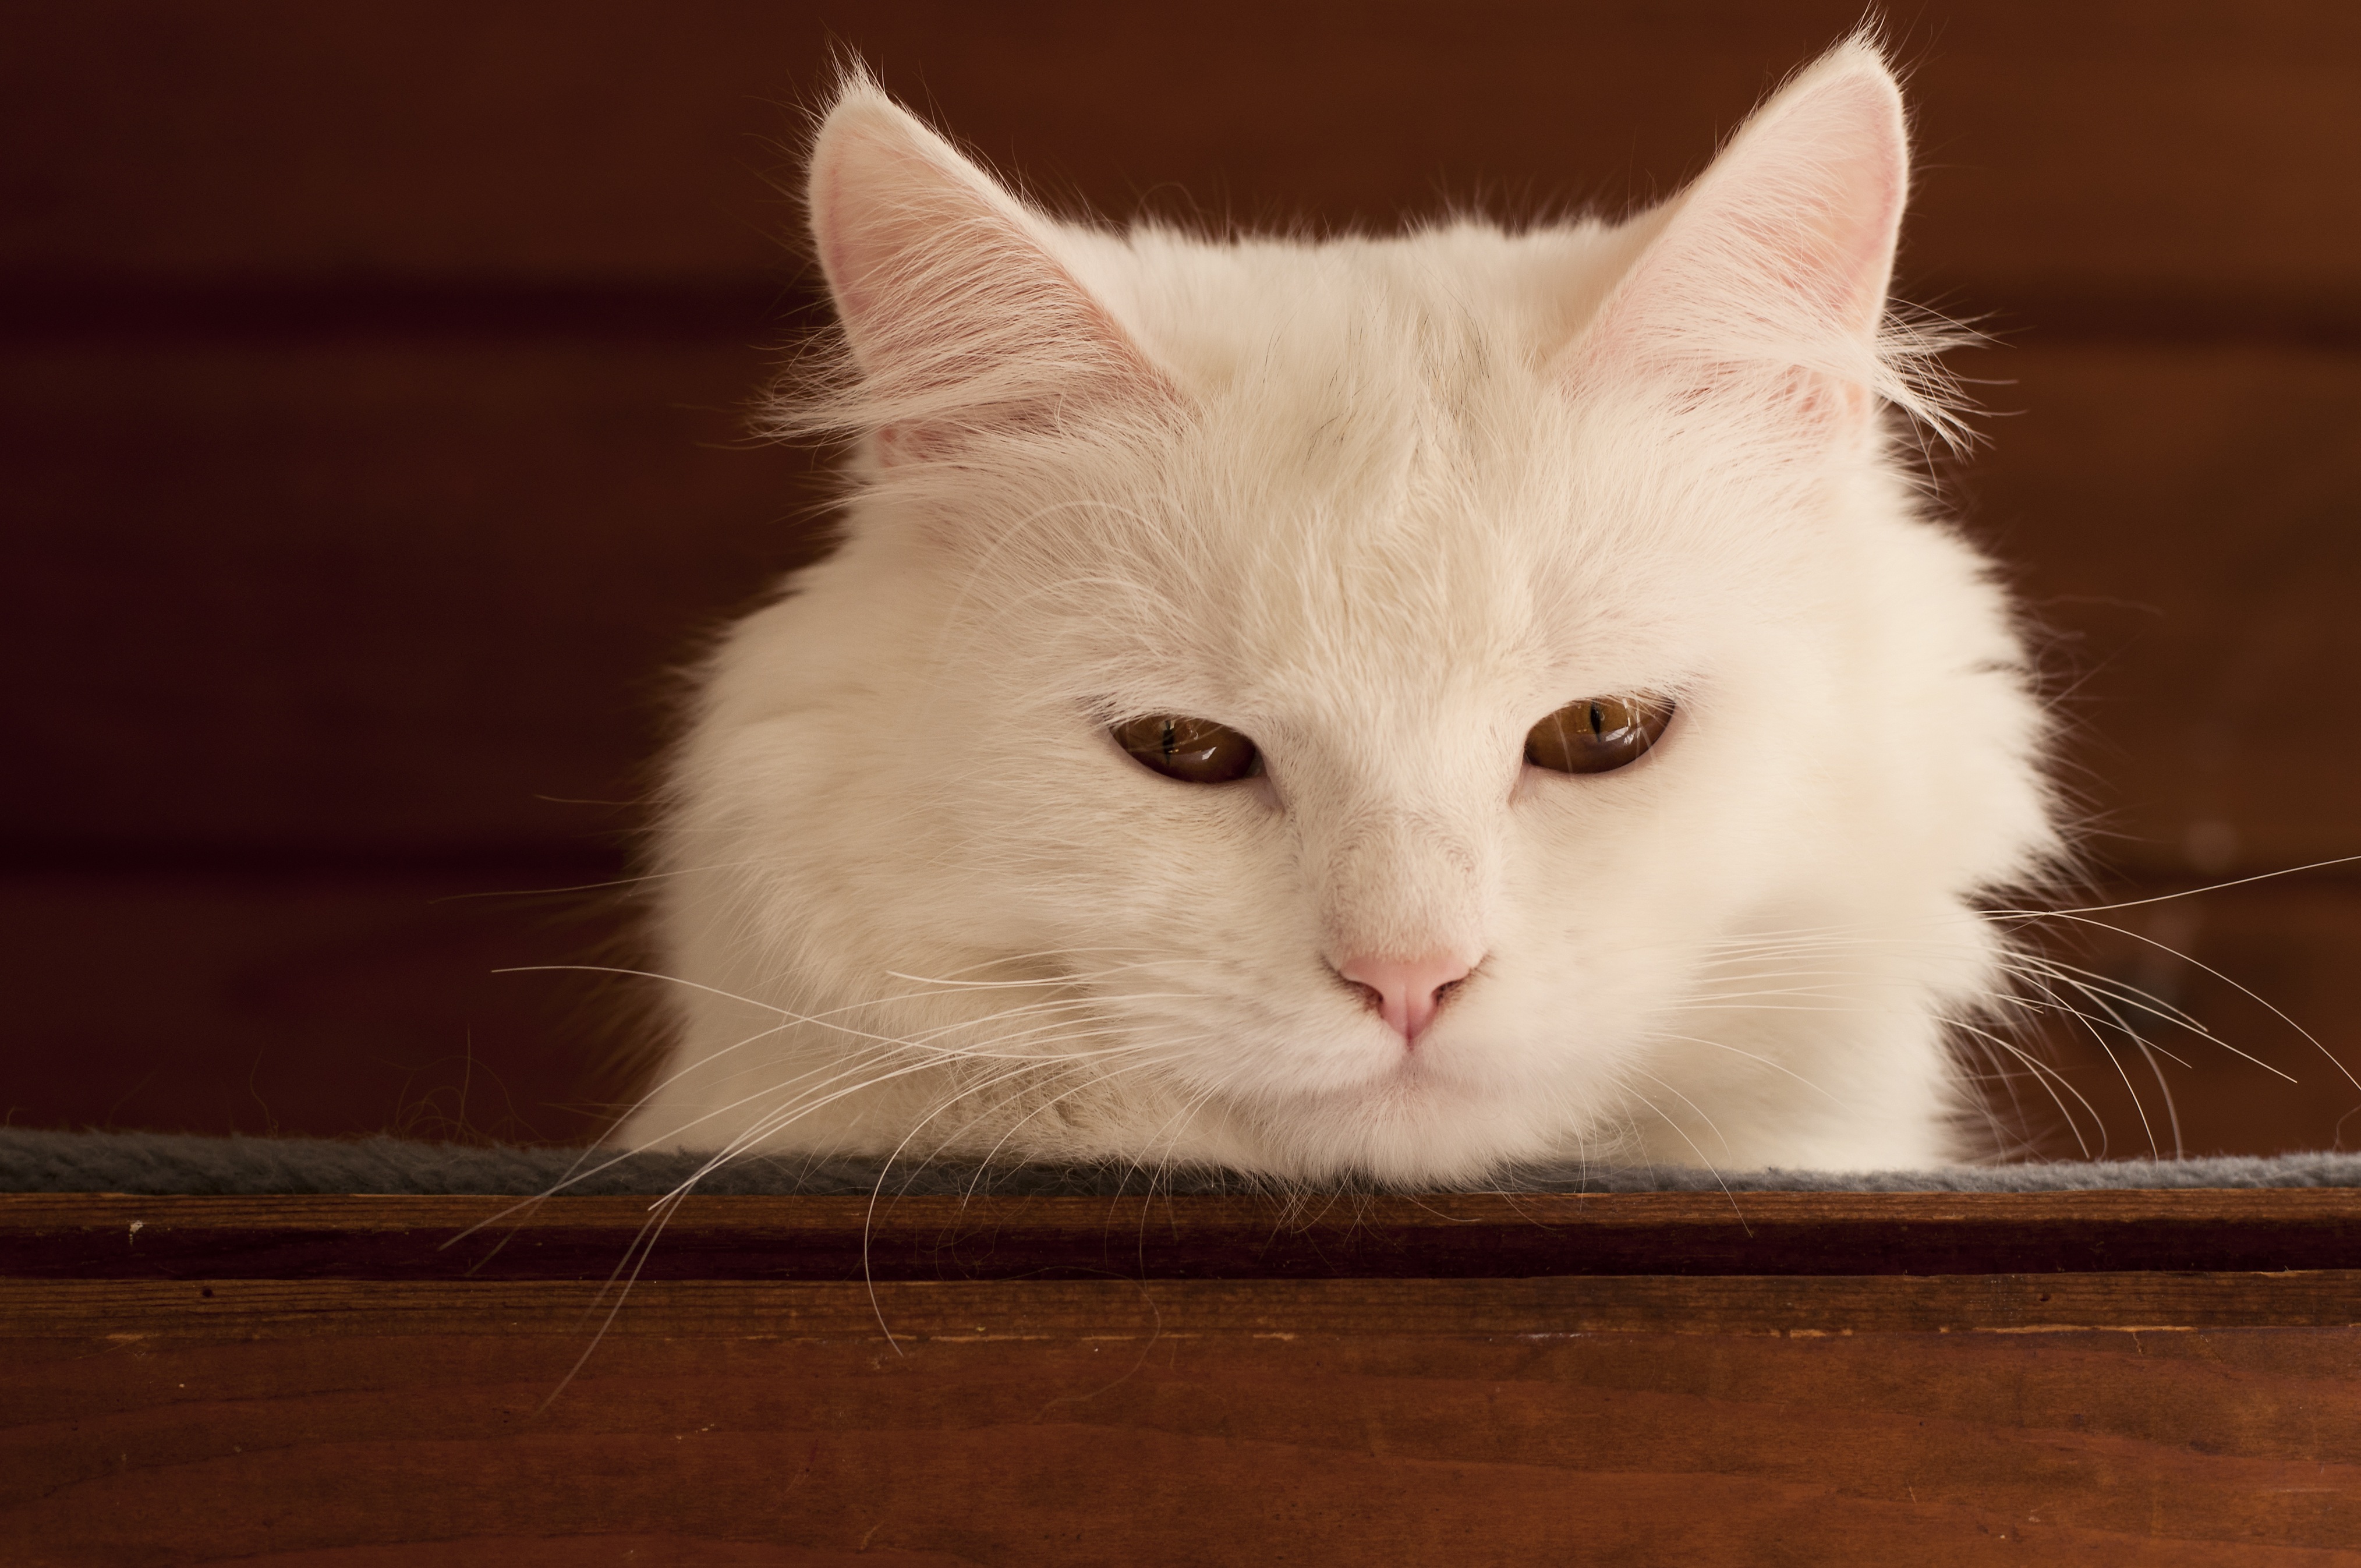
white, animal, cute, looking, pet, fur, portrait, kitten, cat, feline, mammal, close up, face, nose, whiskers, kitty, skin, vertebrate, domestic, cuddly, adorable, small to medium sized cats, cat like mammal, carnivoran, turkish angora